Julia Jentsch

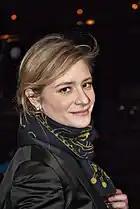
Julia Jentsch at the Berlin International Film Festival 2008

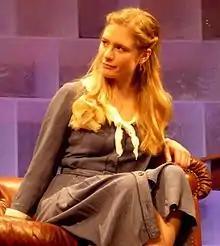
Julia Jentsch as Major Barbara

Jentsch was born into a family of lawyers in West Berlin and began her actor training in Berlin at the Hochschule Ernst Busch, a drama school. Her first prominent screen role was in the 2004 cult film "The Edukators", starring opposite Daniel Brühl.